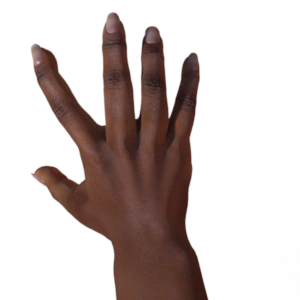
Label: paper